Romance of the Three Kingdoms

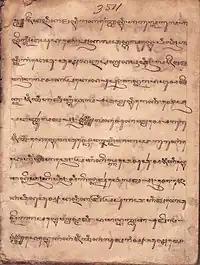
A translated version of "Romance of the Three Kingdoms" in Javanese, from early 20th-century Indonesia

In the introduction to the 1959 reprint of the Brewitt-Taylor translation, Roy Andrew Miller argues that the novel's chief theme is "the nature of human ambition", to which Moody adds the relationship between politics and morality, specifically the conflict between the idealism of Confucian political thought and the harsh realism of Legalism, as a related theme. Other dominant themes of the novel include: the rise and fall of the ideal liege (Liu Bei); finding the ideal minister (Zhuge Liang); the conflict between the ideal liege (Liu Bei) and the consummate villain (Cao Cao); and the cruelties and injustice of feudal or dynastic government.